Alexander Brownlie House

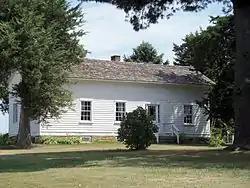

The Alexander Brownlie House, also known as the Sod House, is a historical structure located in Long Grove, Iowa, United States. It has been listed on the National Register of Historic Places since 1976.